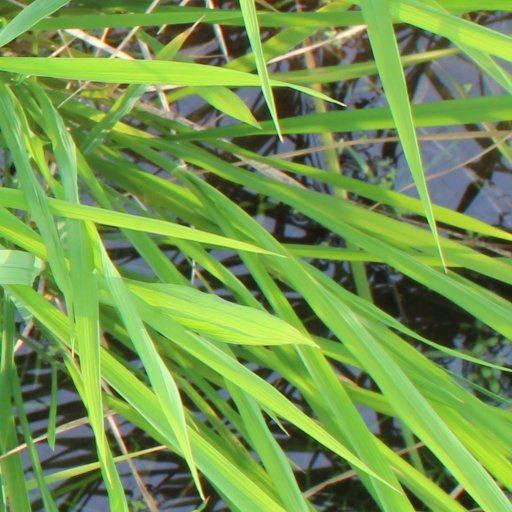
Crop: rice